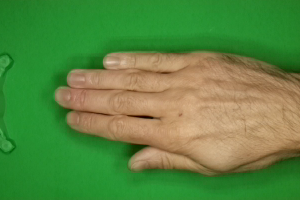
Label: paper